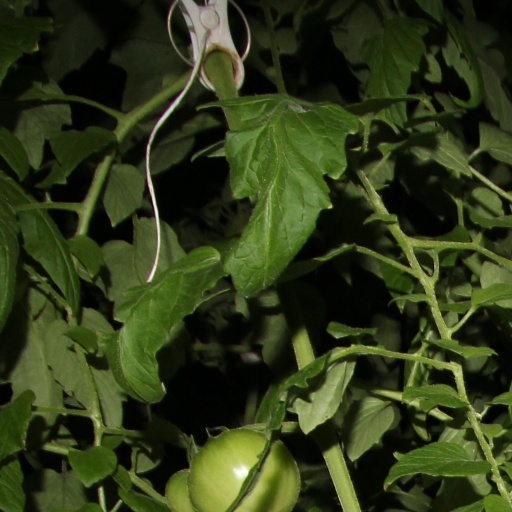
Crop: tomato